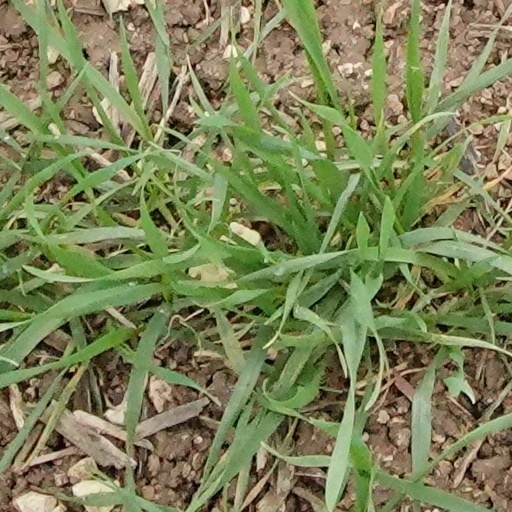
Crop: wheat